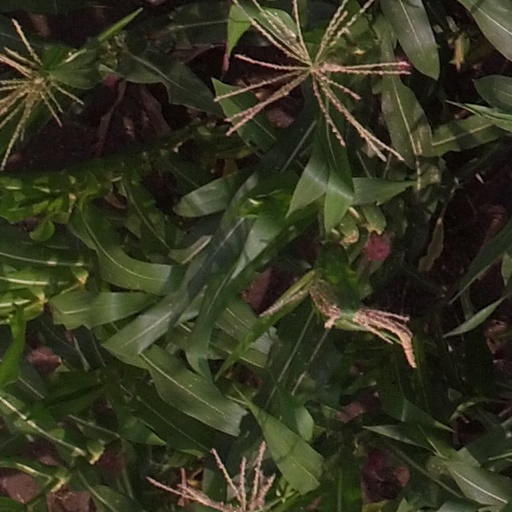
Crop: maize; corn